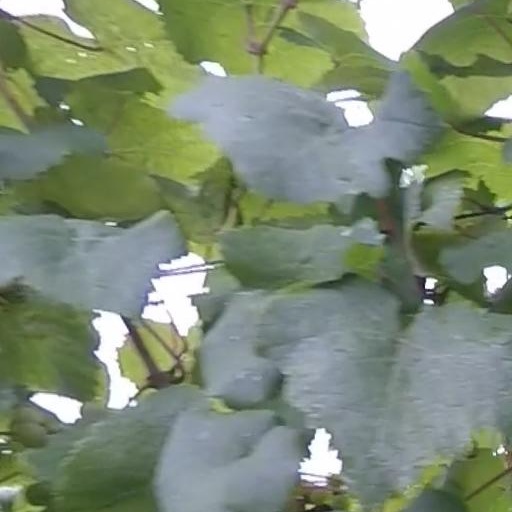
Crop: grape